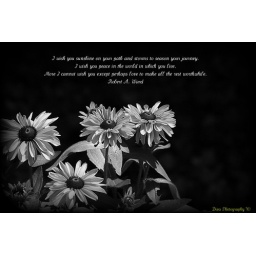
Sunshine in black and white